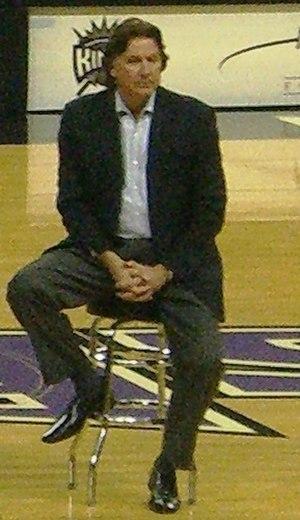
Geoffrey Michael Petrie est un ancien joueur professionnel de basket-ball de NBA et actuel président des opérations basket des Kings de Sacramento.